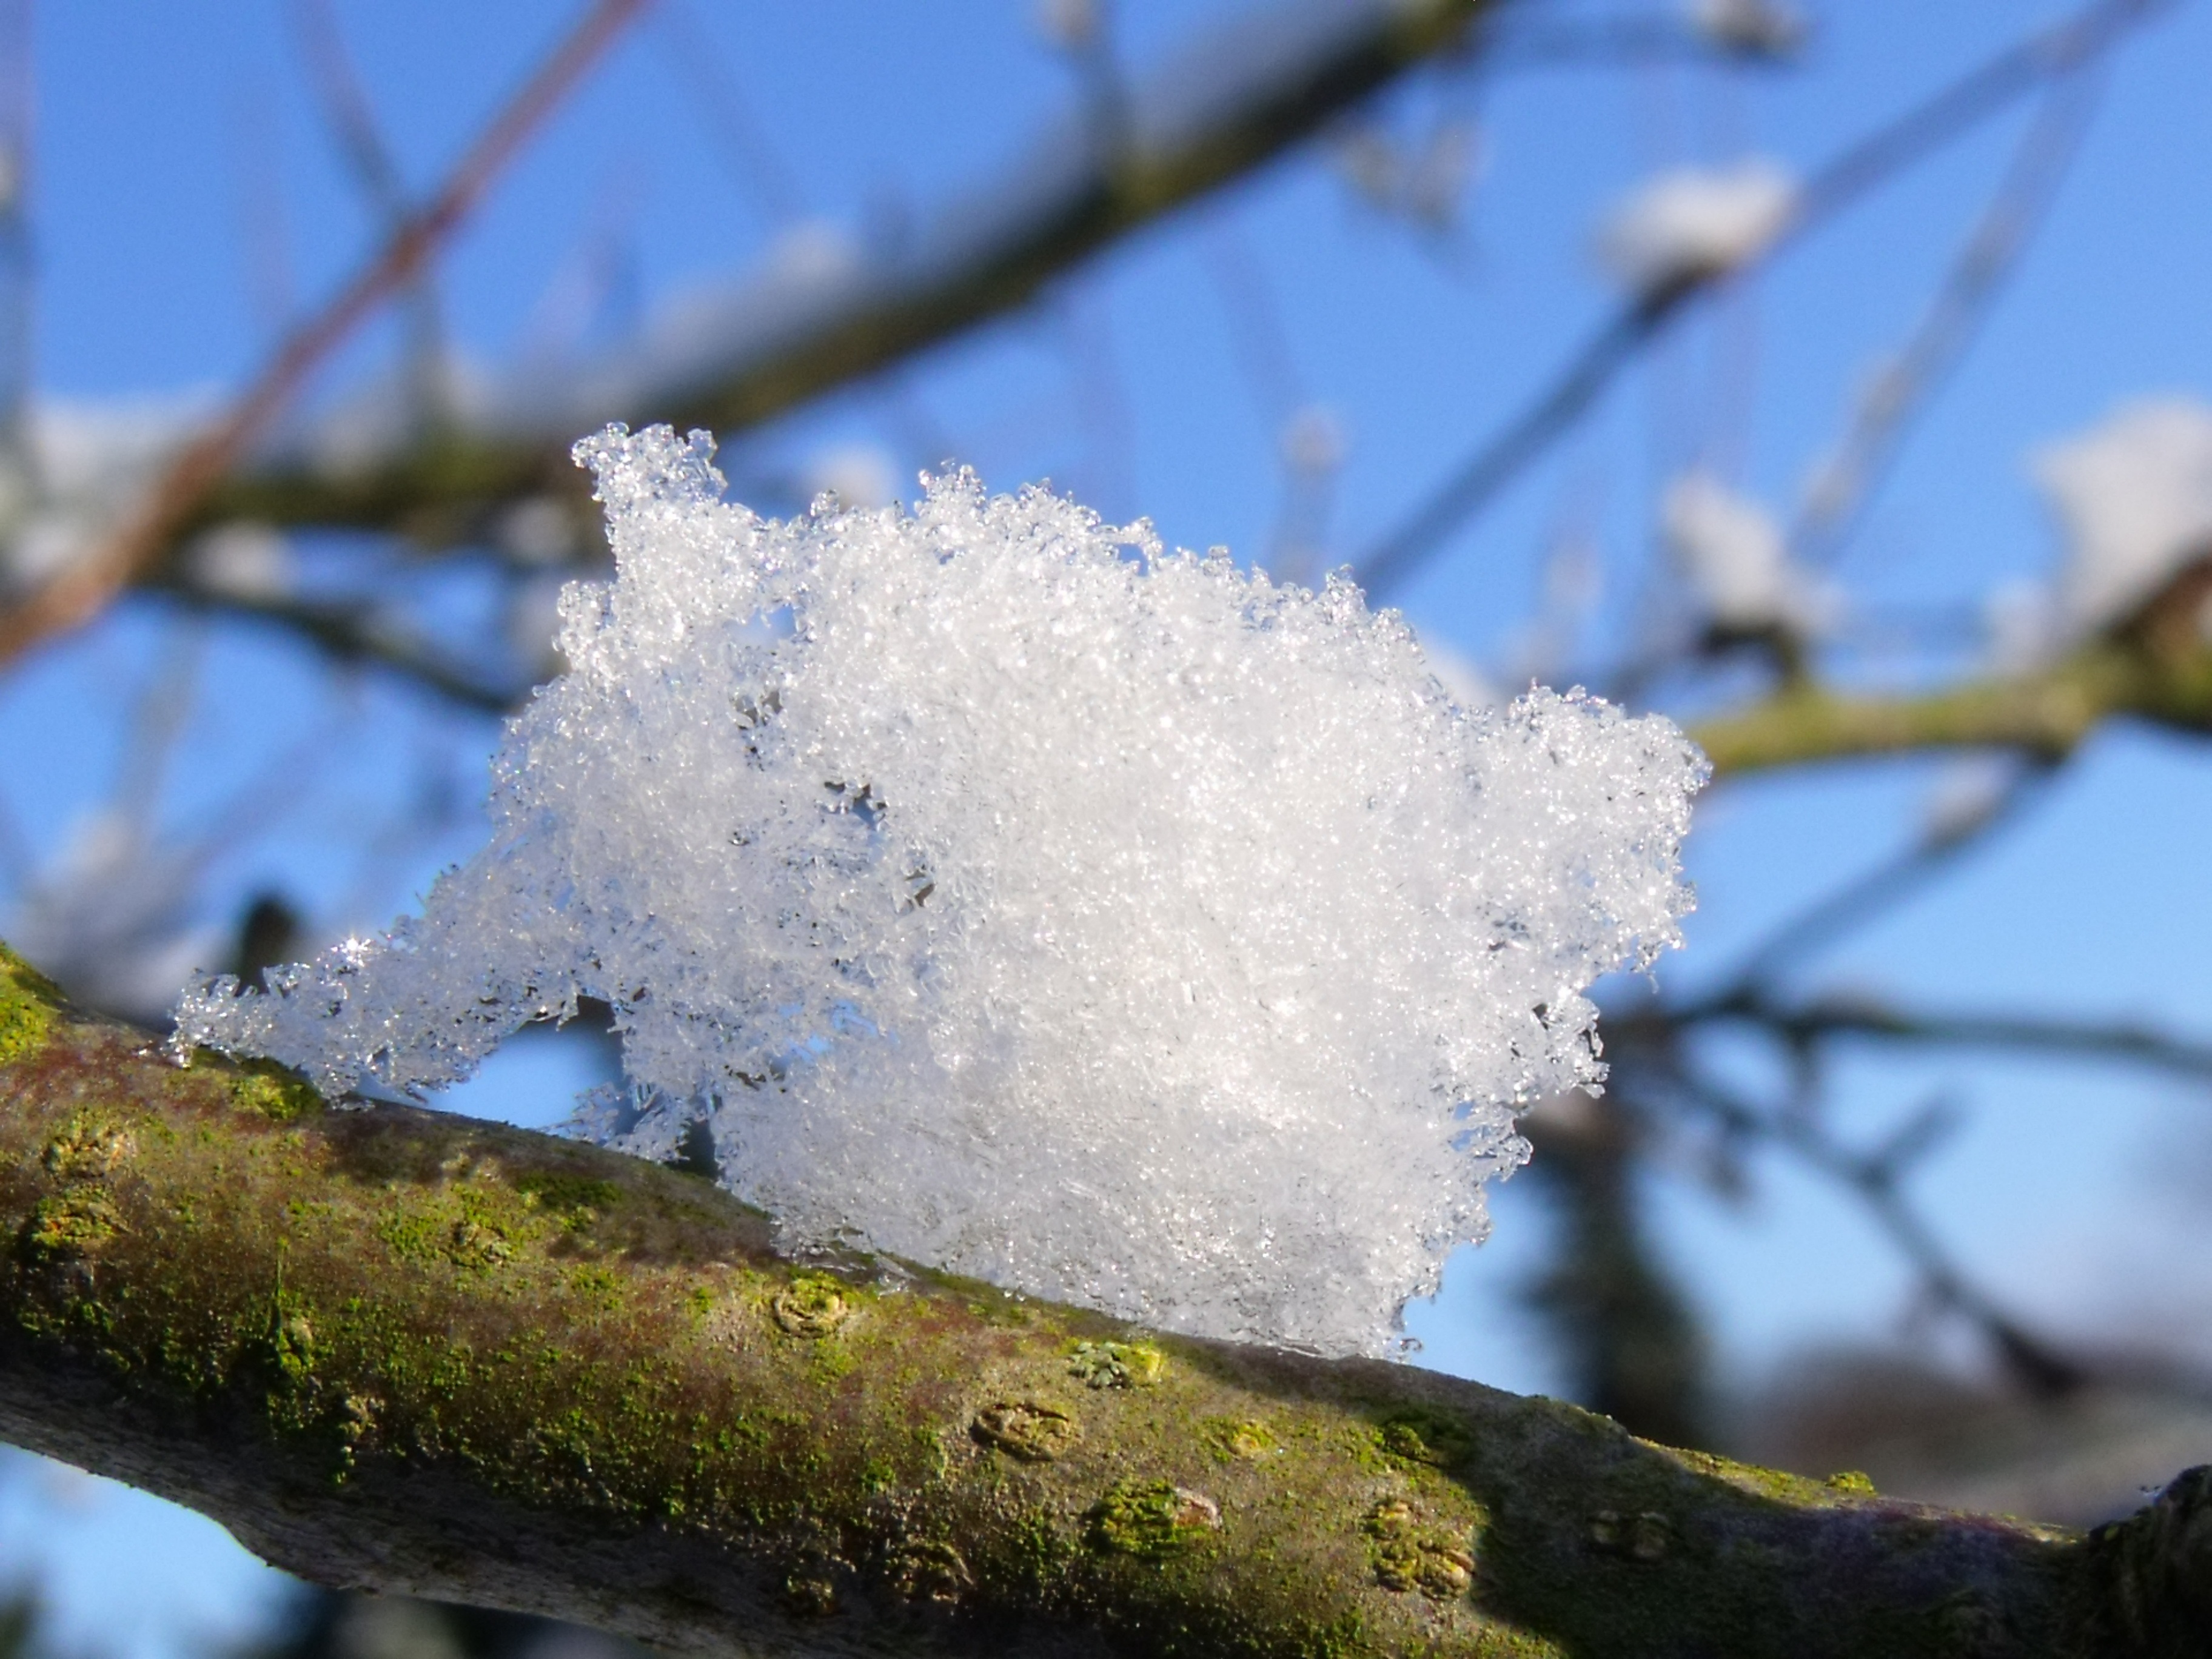
tree, water, nature, branch, blossom, snow, winter, plant, sunlight, leaf, flower, frost, ice, weather, snowy, season, twig, close up, wintry, winter magic, freezing, winter mood, macro photography, woody plant